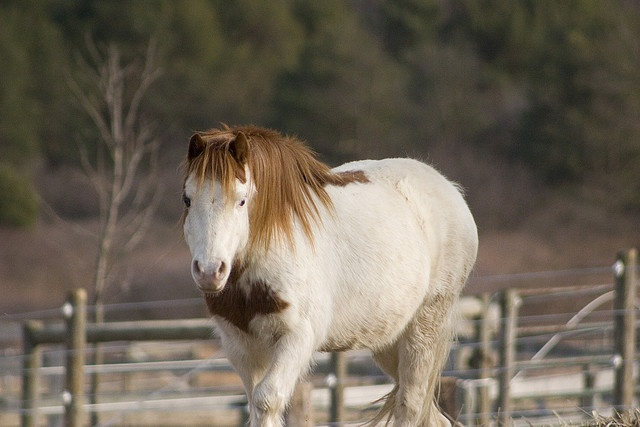
A brown and white horse walking behind a wooden fence.
Brown and white horse standing next to wood and metal fence
A white horse trots through his sparse enclosure.
a white and brown horse walking around a fenced off area
A brown and white horse near a fence.